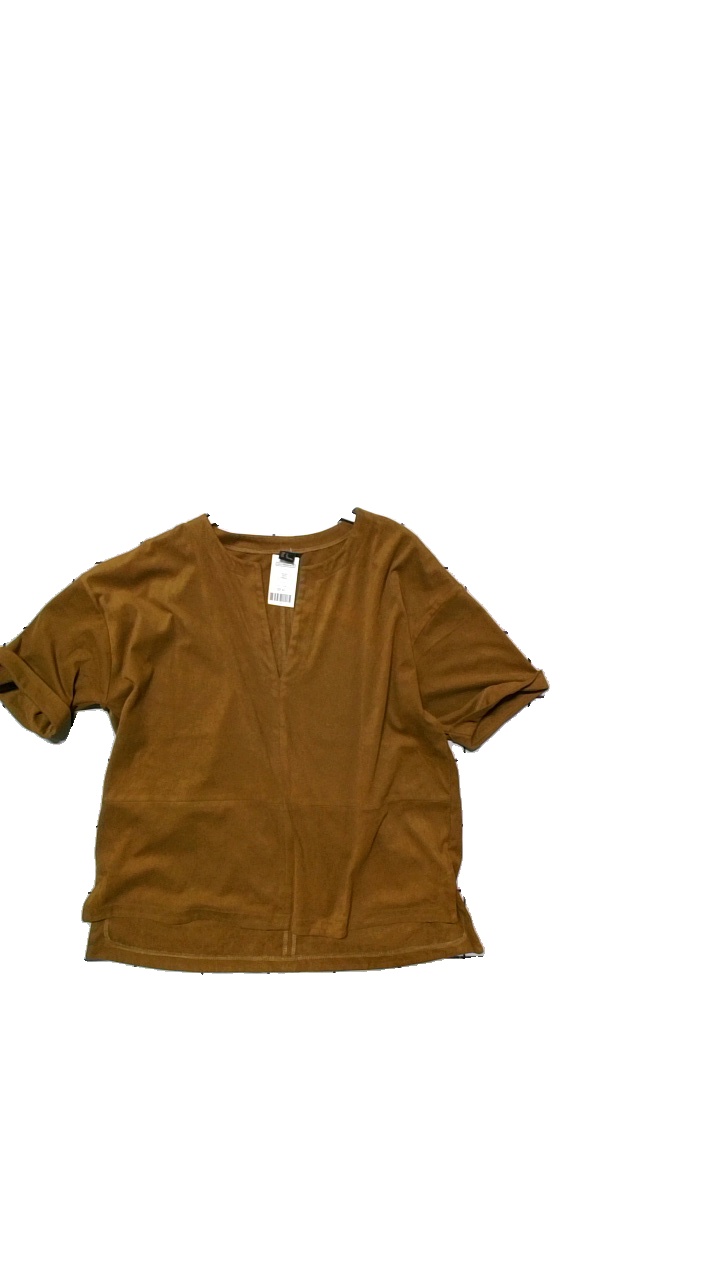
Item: Top (Ladies)
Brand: Lindex
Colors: Brown
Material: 92% polyester, 8% elastane
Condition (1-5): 5
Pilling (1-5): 5
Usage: Reuse
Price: <50